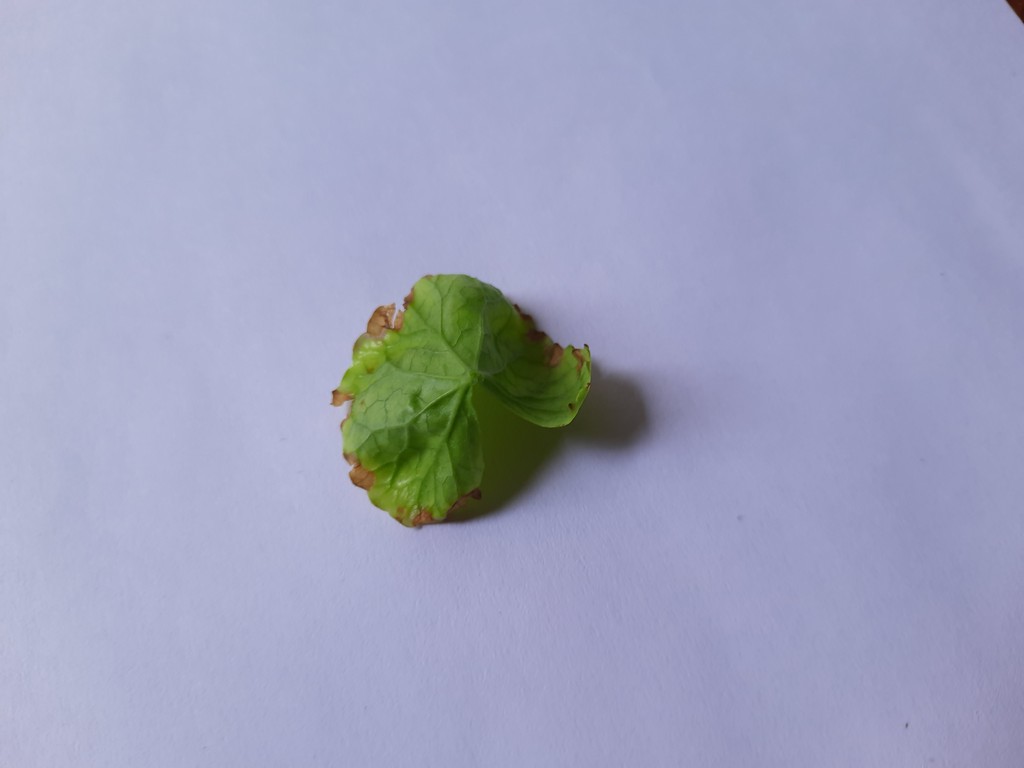
Label: Unhealthy